Kyushu J7W Shinden

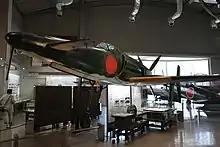
A full-scale replica of the "Shinden" built for the filming of "Godzilla Minus One" on display at the Tachiarai Peace Memorial Museum

The two prototypes were the only examples of the "Shinden" ever completed. After the end of the war, one was scrapped; the other was claimed by a U.S. Navy Technical Air Intelligence Unit in late 1945, dismantled, and shipped to the United States.